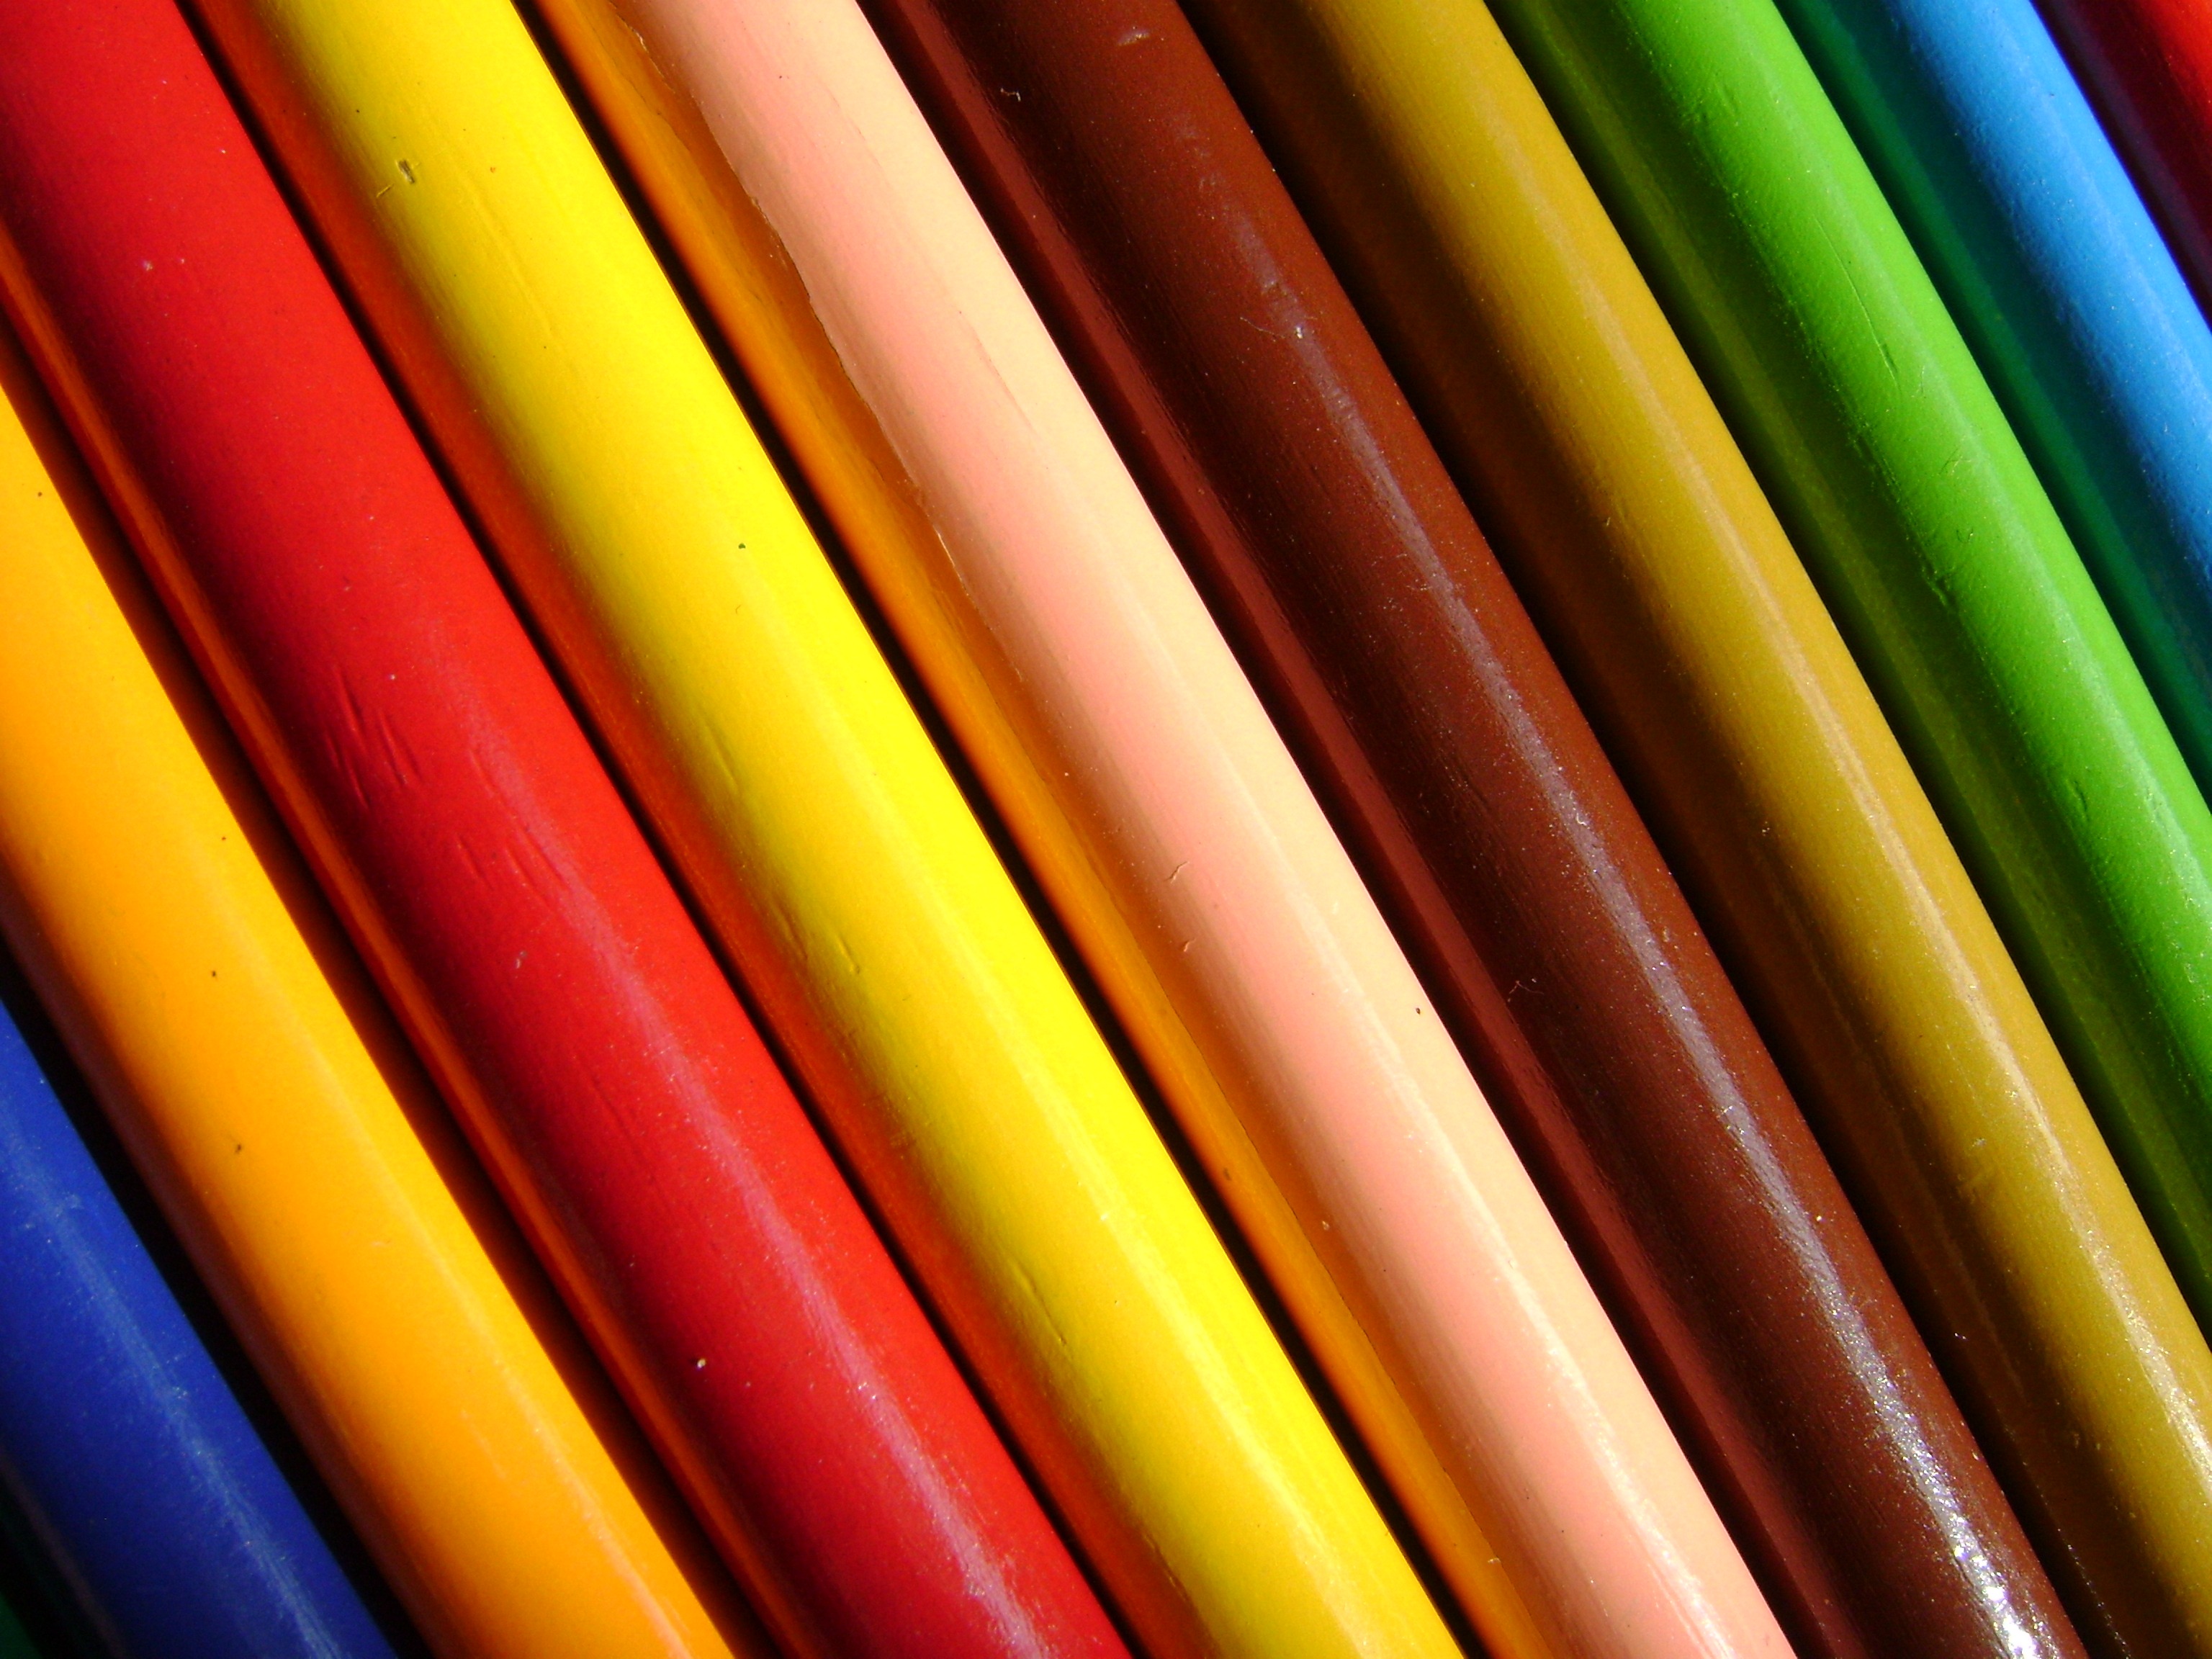
pencil, line, green, red, color, yellow, circle, interior design, rainbow, colors, shape